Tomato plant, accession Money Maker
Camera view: vertical (180 deg); turntable rotation: 30 degrees
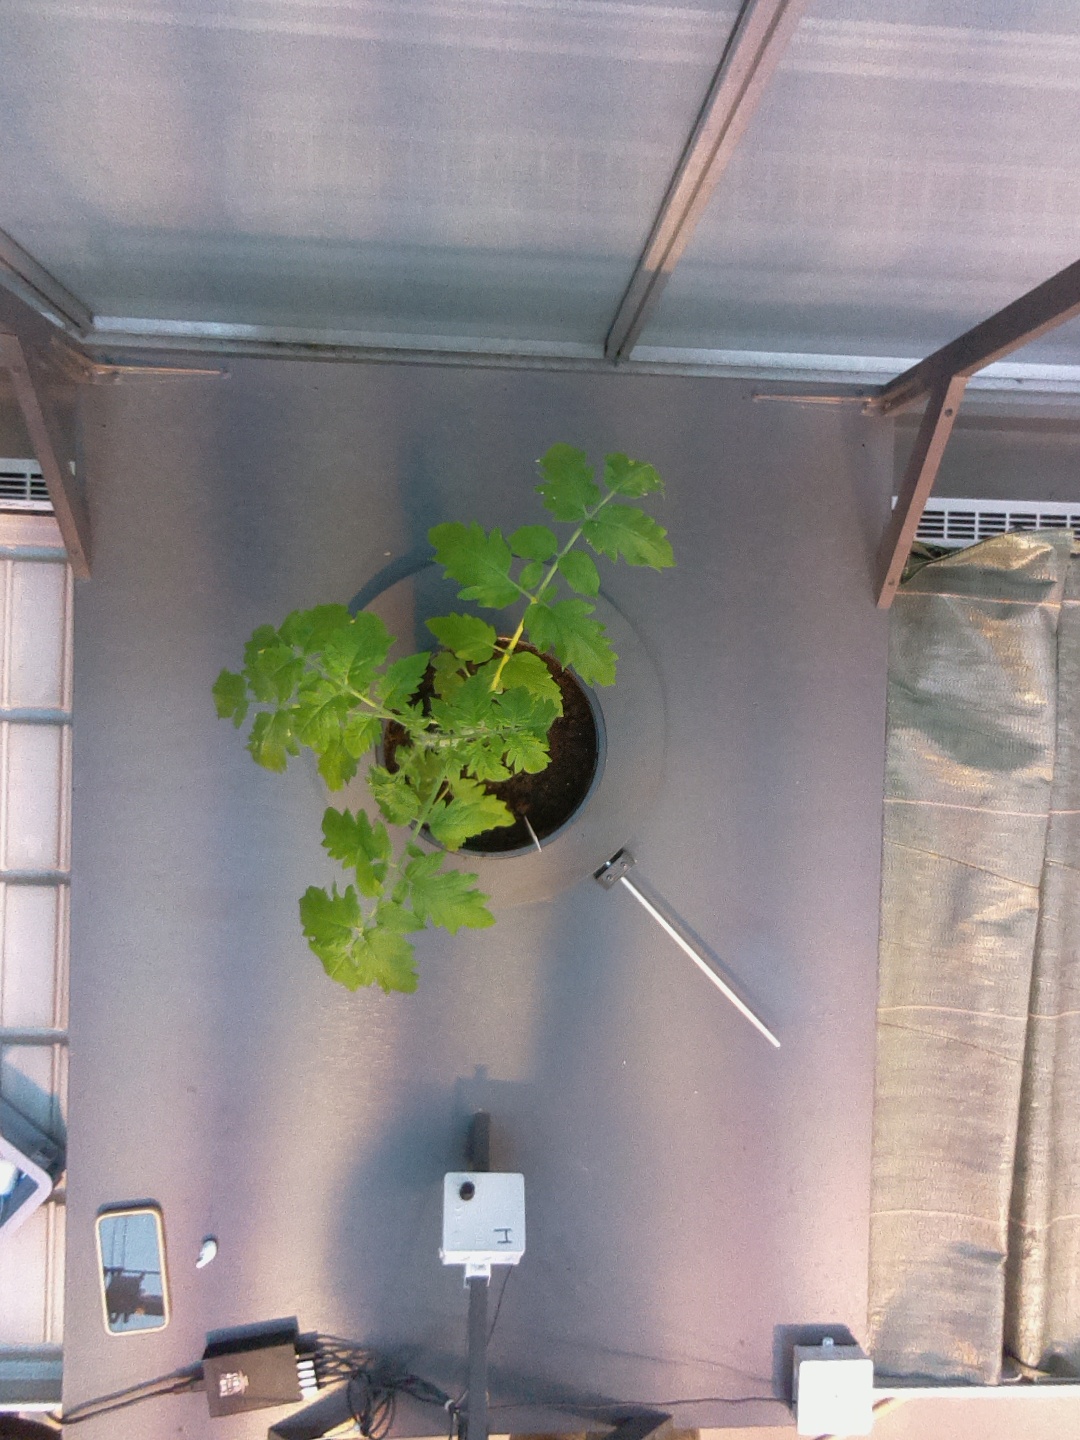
BBCH growth stage 13: 6 of true leaves visible